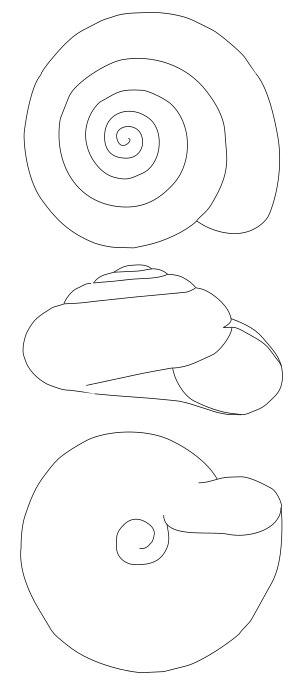
De nombreuses espèces de gastéropodes sont munies d'une coquille extérieure plus ou moins importante : atrophiée chez les limaces, elle est assez grosse pour abriter l'animal entier chez les escargots par exemple ; elle constitue alors une protection contre les prédateurs et la sécheresse. Ces coquilles, dites univalves, présentent des particularités par rapport aux coquilles des autres mollusques. Ils sont calcicoles facultatifs ou obligatoires, plus rarement calcifuges et dans les régions à sol non calcaire peuvent ronger la coquille d'autres individus, d'os, de coquilles d'œufs.